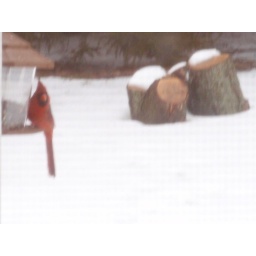
A male cardinal at the bird feeder by the back porch, February 2011.